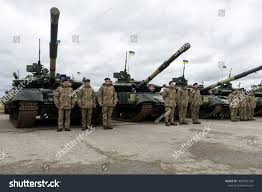
Label: Tank